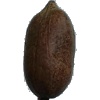
Label: Nut Pecan 1